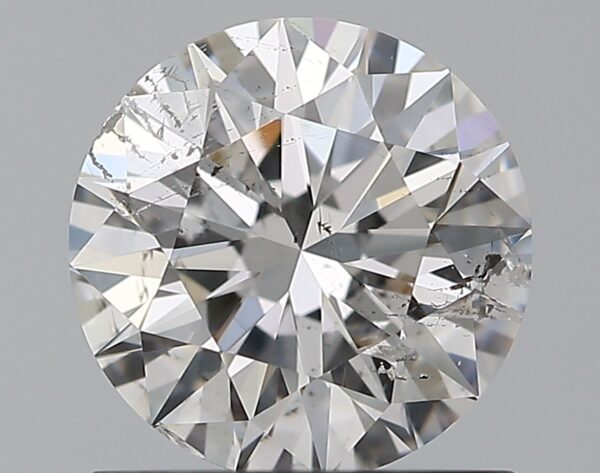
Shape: round
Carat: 1
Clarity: SI2
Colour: E
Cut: EX
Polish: EX
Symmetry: EX
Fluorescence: N
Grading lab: GIA
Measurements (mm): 6.4 x 6.44 x 4